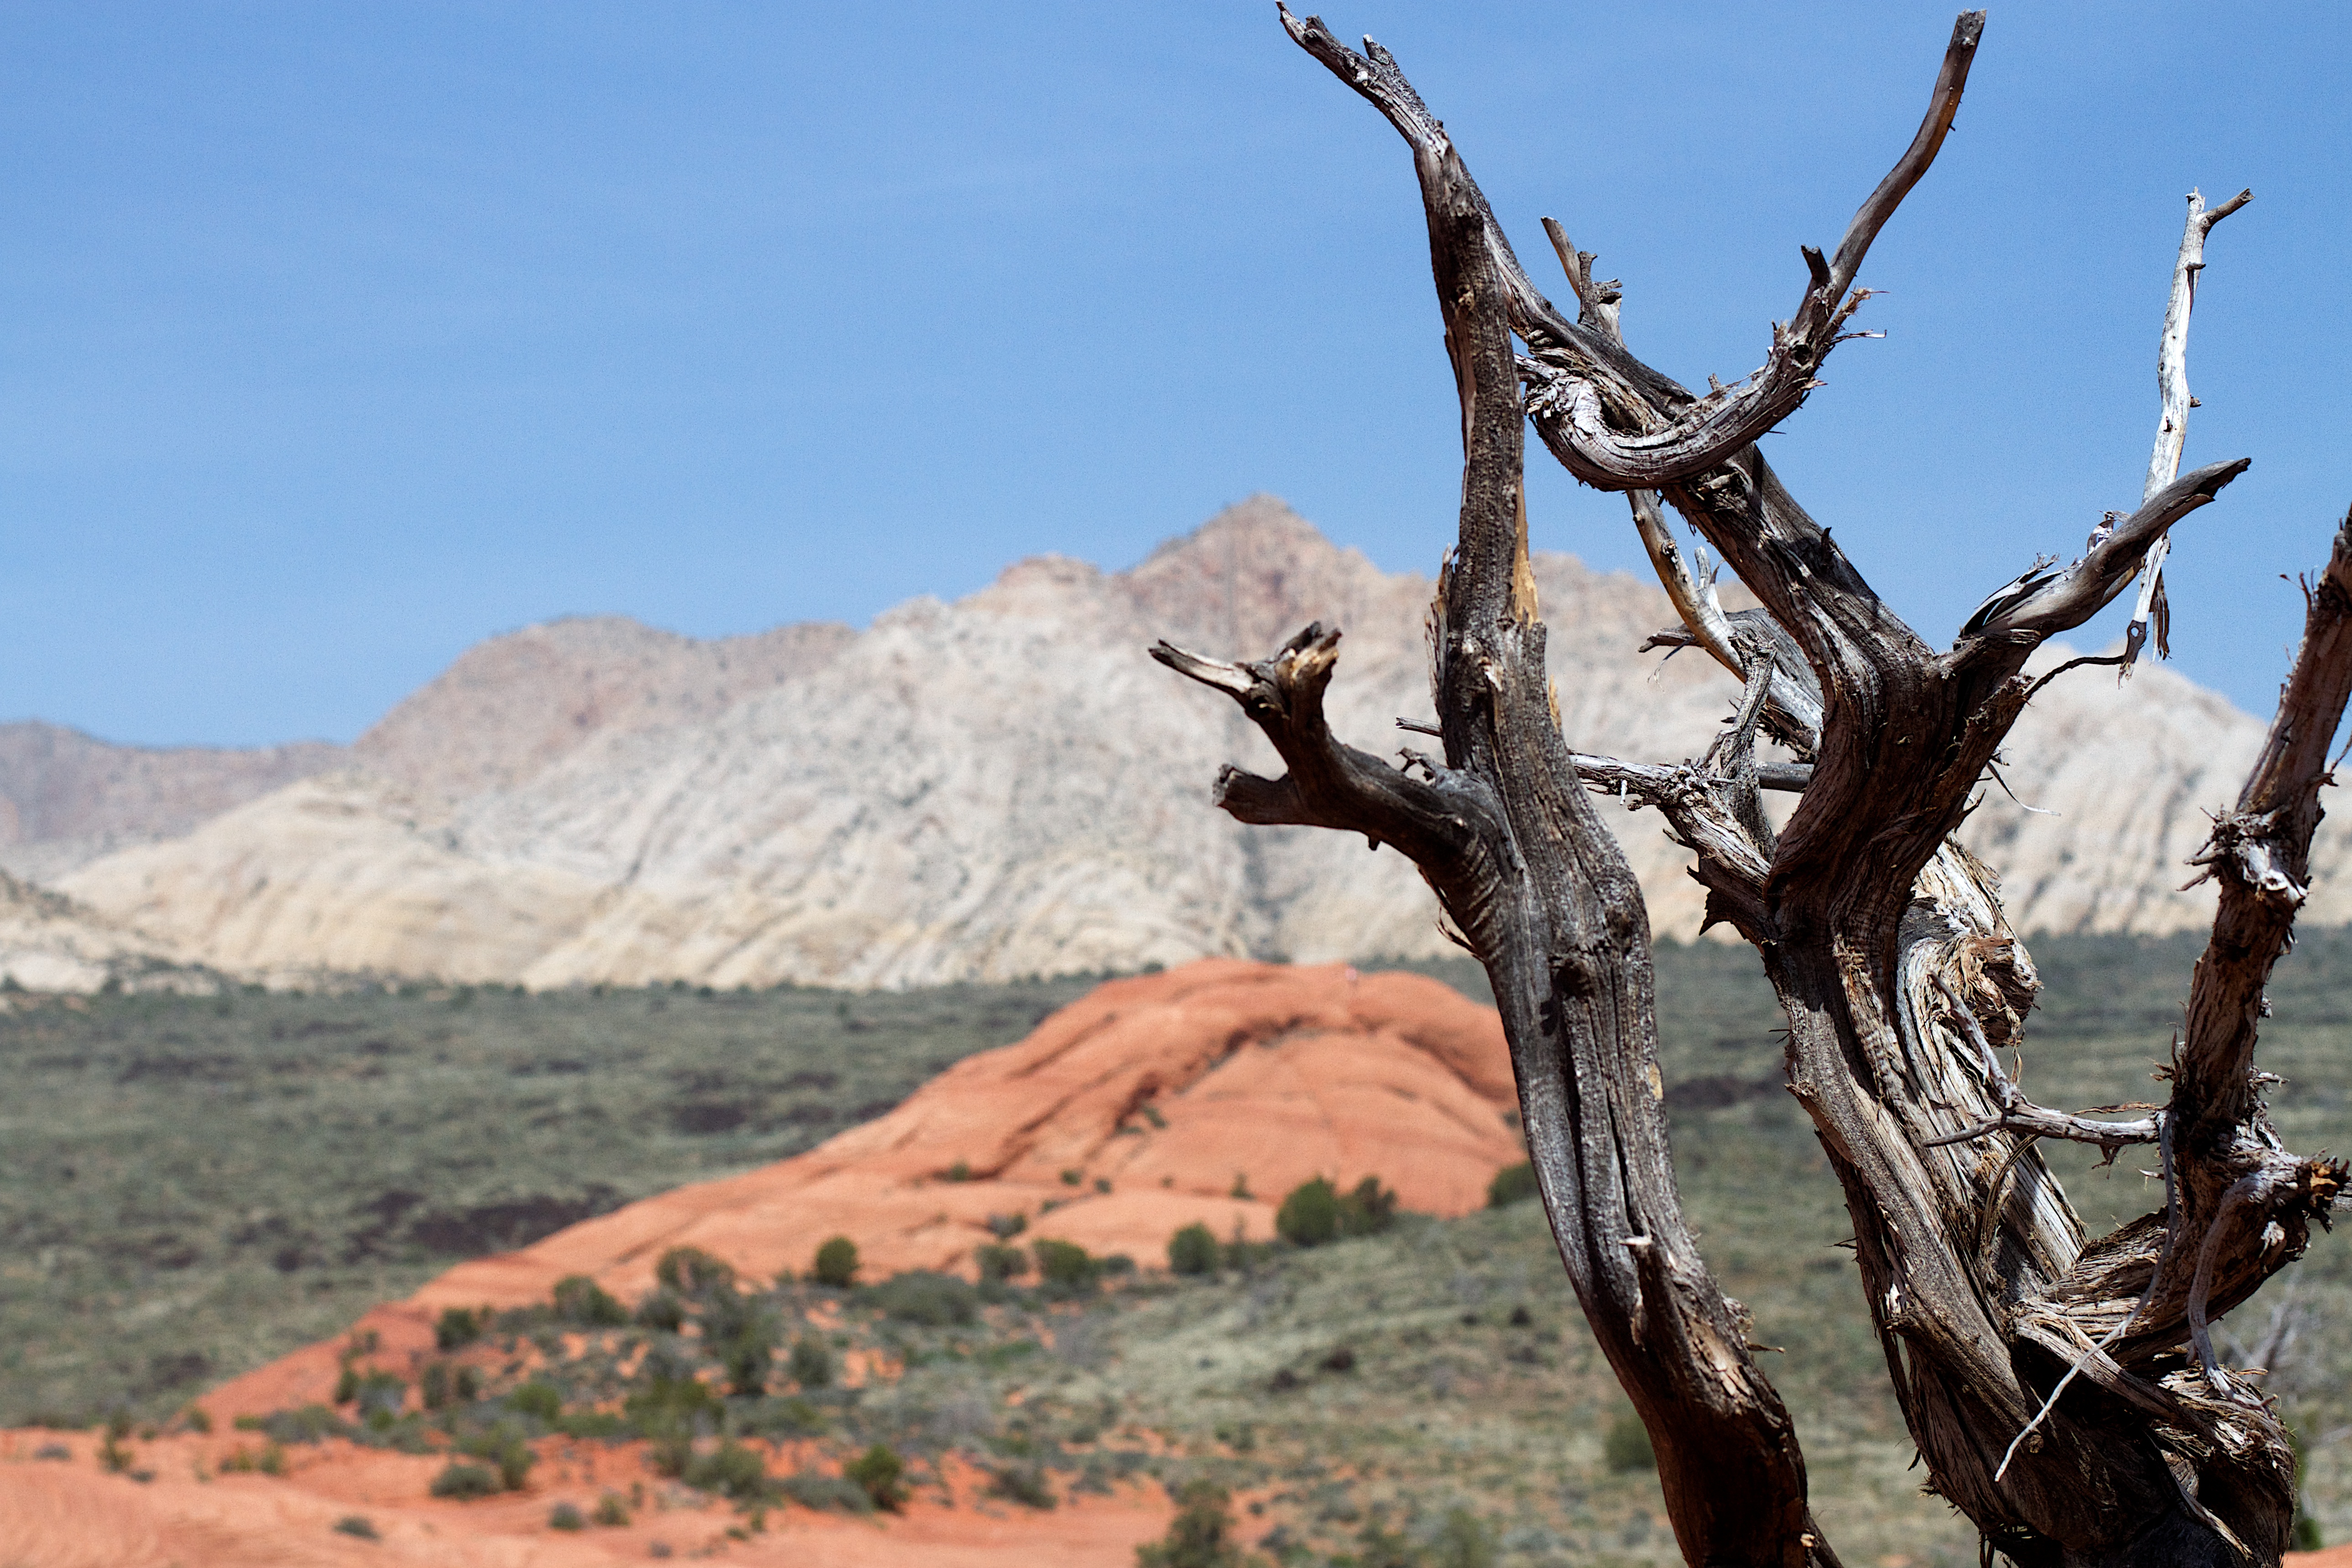
landscape, tree, wilderness, branch, natural environment, woody plant